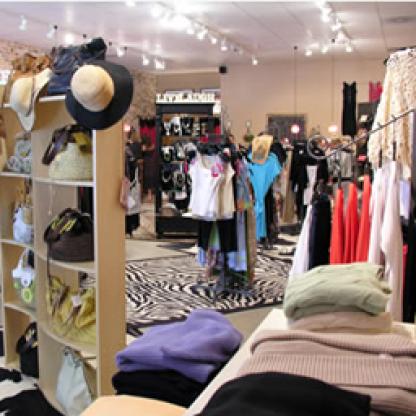
Scene: Indoor